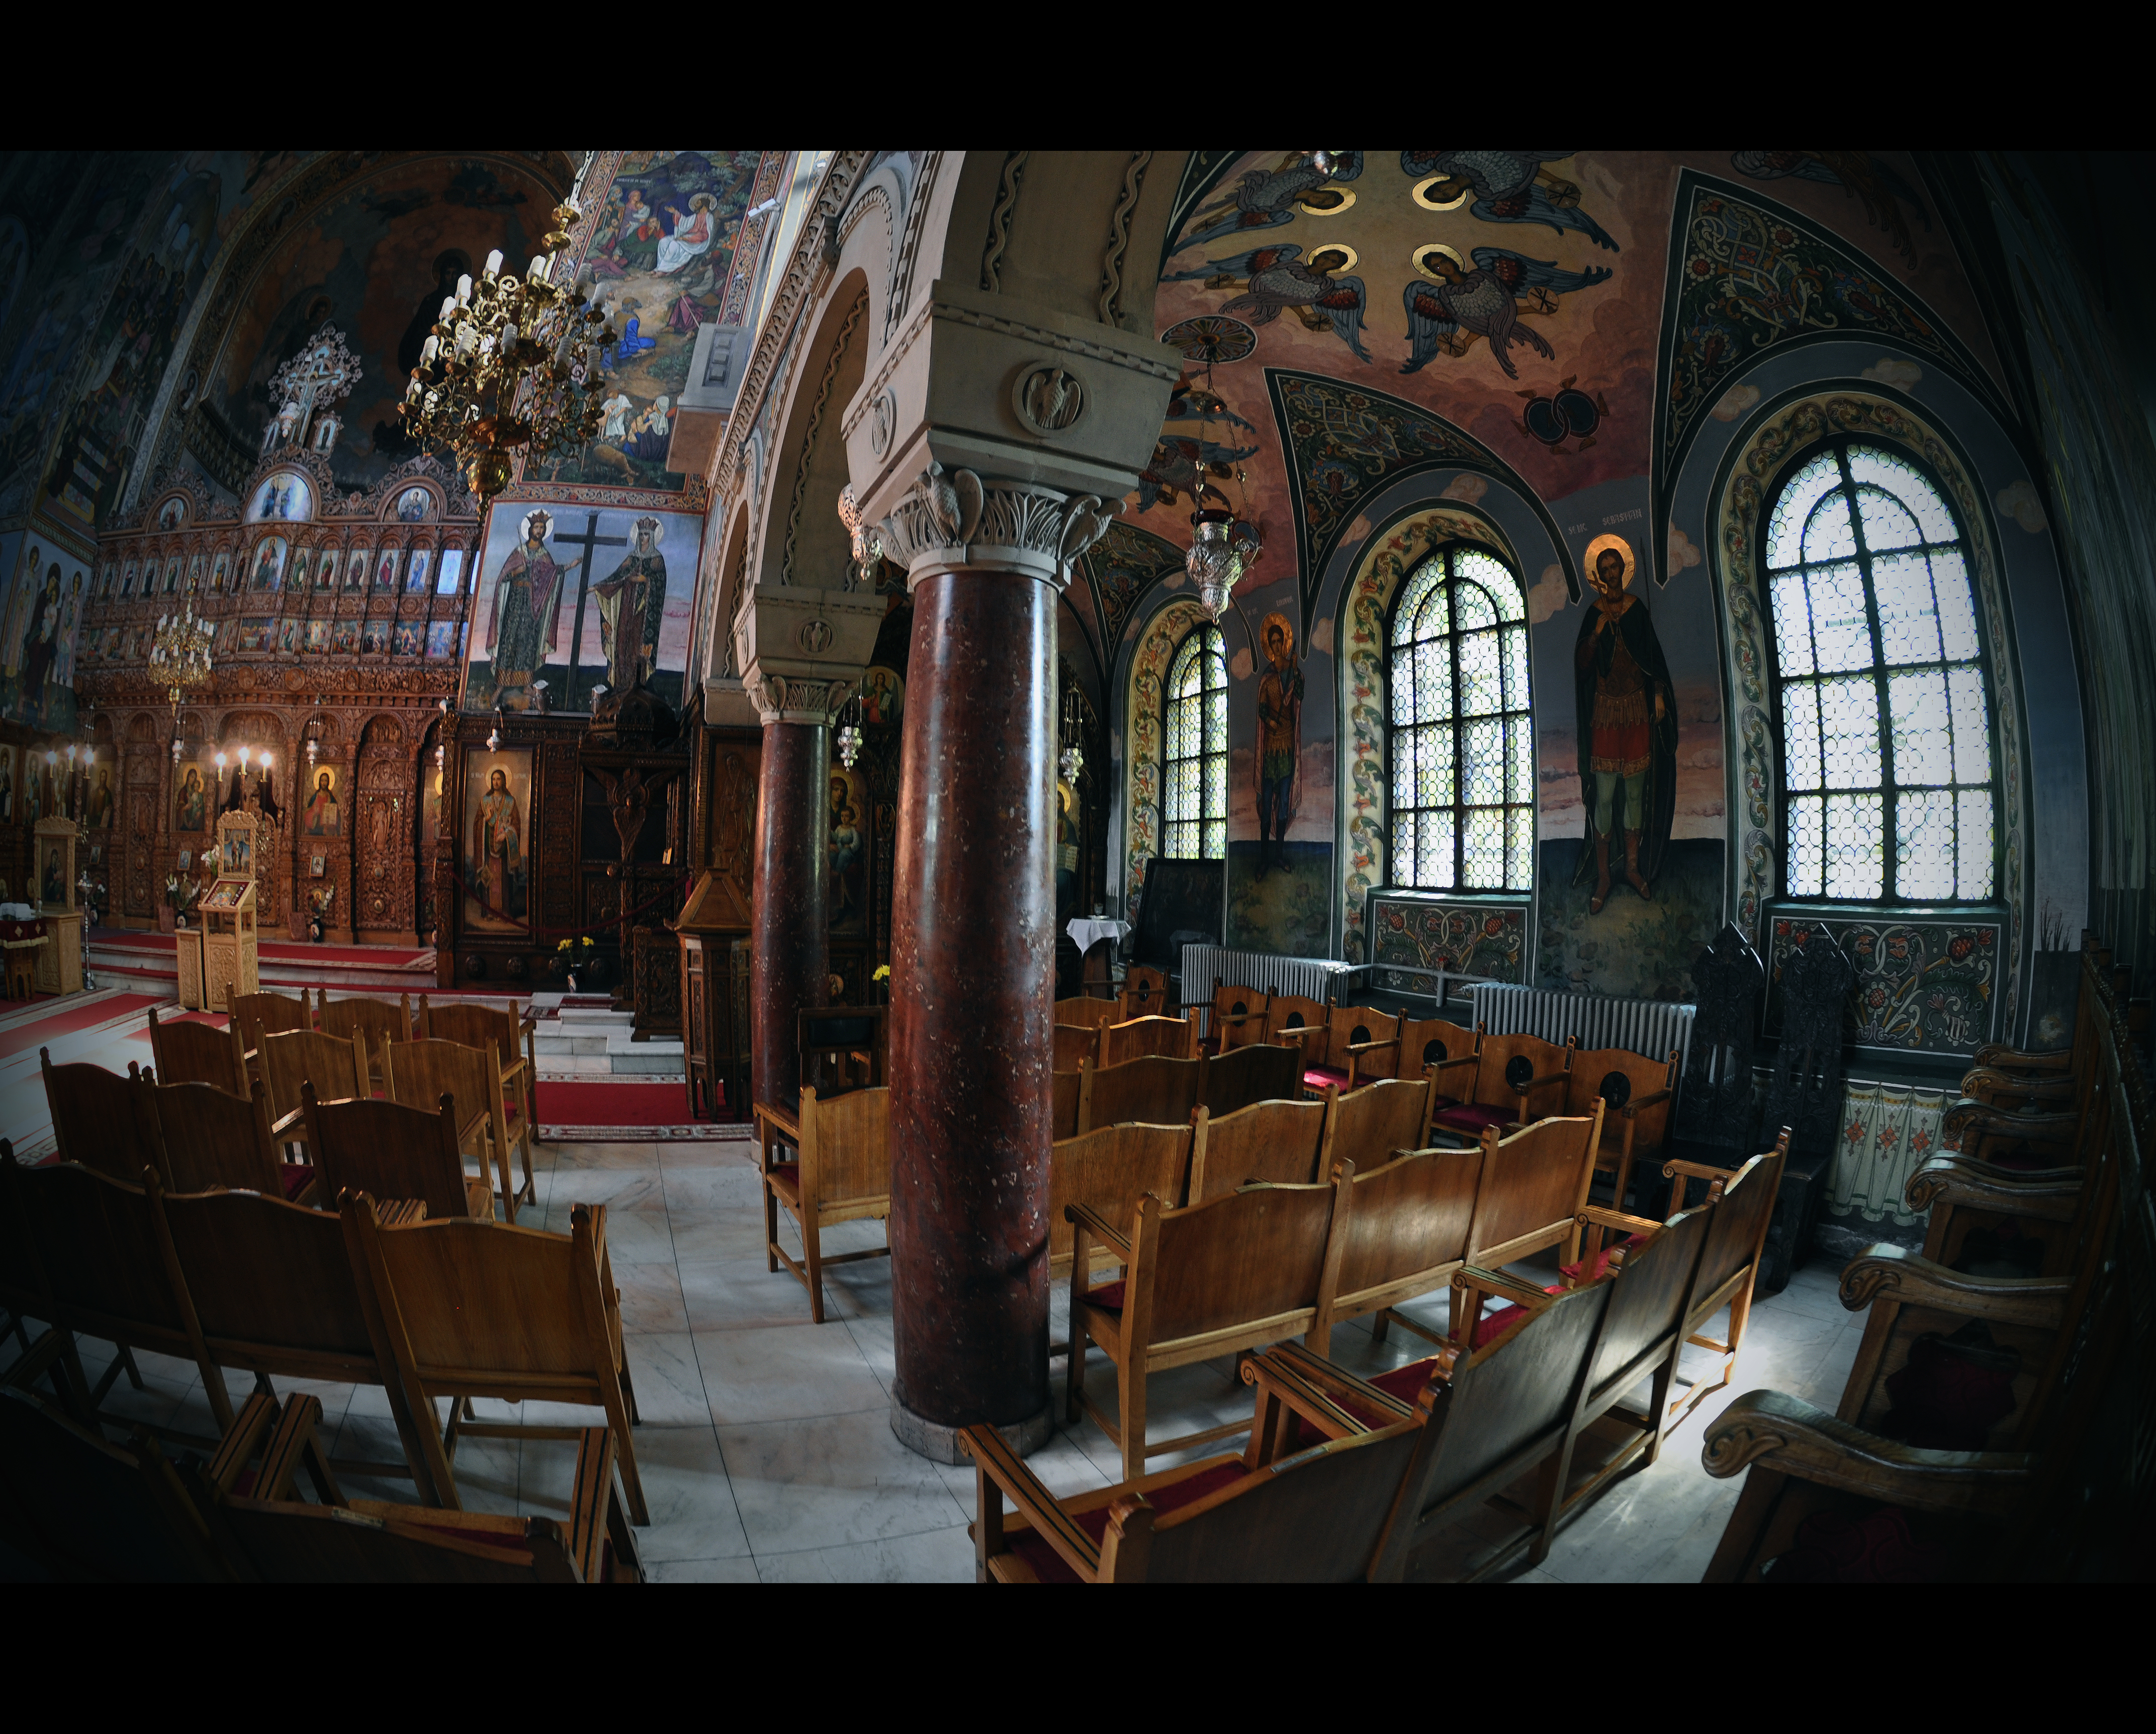
light, architecture, photography, interior, building, monument, photo, arch, architect, column, religion, church, cathedral, christian, place of worship, photos, capital, religious, art, de, iconography, churches, synagogue, fisheye, fotografie, christianity, romana, style, arc, orthodox, eastern, icon, romania, icons, bucharest, screenshot, bor, biserica, arhitectura, orthodoxy, lumina, iconografie, arhitect, romanian, icoana, icoane, iconostas, iconostasis, ortodoxa, patrimoniu, ortodoxia, ortodoxie, ecclesiastical, bisericeasc, cladire, edificiu, capitel, bucuresti, coloana, stil, constantin, eik n, cre tinism, cre tin, neobyzantine, neobizantin, iotzu, elefterienou, lmibiimb19674